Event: Nepal Earthquake
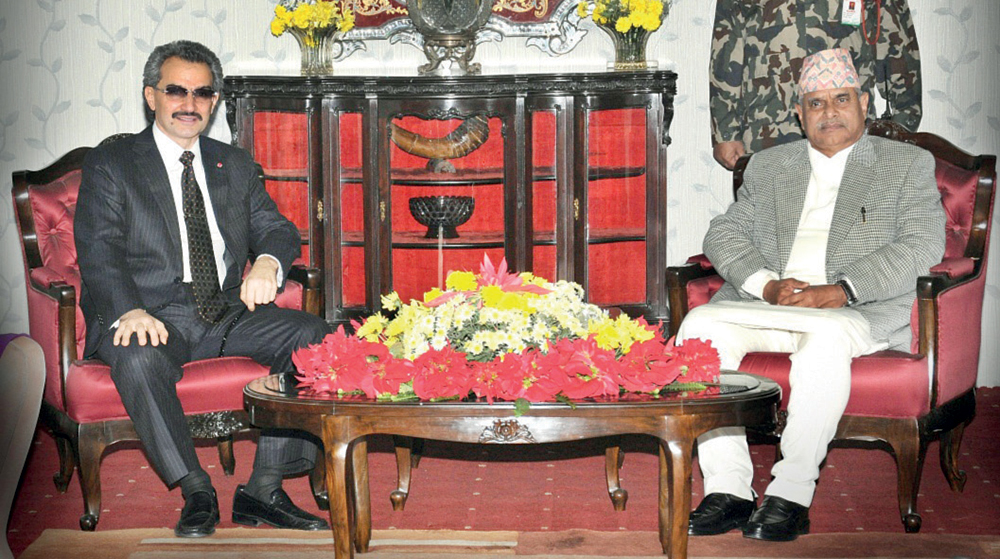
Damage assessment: no_damage